Spormaggiore

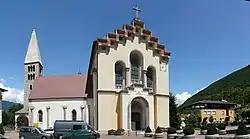
Parish church

Spormaggiore ("Sporgrànt" or "Spór" in local dialect) is a "comune" (municipality) in Trentino in the northern Italian region Trentino-Alto Adige/Südtirol, located about northwest of Trento. As of October 2011, it had a population of 1,259 and an area of .